Jonas Bane

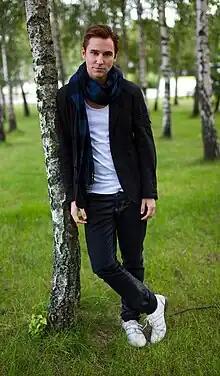

Jonas Bane, (born 14 September 1987) is a Swedish actor who first appeared on TV (in 2007) as the 16-year-old Kim Dahlberg in Swedish Television SVT’s drama series "Andra Avenyn".